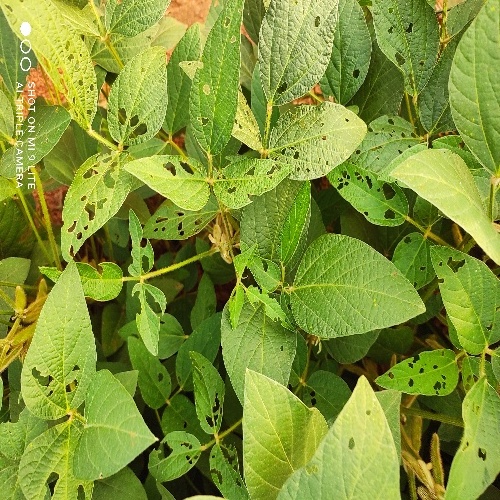
Label: Caterpillar